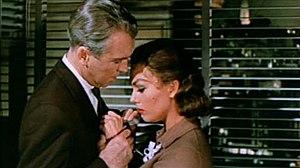
James Stewart, né le 20 mai 1908 à Indiana en Pennsylvanie et mort le 2 juillet 1997 à Los Angeles, est un acteur américain.
Sueurs froides, souvent désigné sous son titre original Vertigo, est un film américain réalisé par Alfred Hitchcock, sorti en 1958, avec dans les rôles principaux James Stewart et Kim Novak
Brian De Palma [ˈbraɪən də ˈpɑlmə] est un réalisateur, producteur de cinéma et scénariste américain, né le 11 septembre 1940 à Newark.
Marilyn Pauline Novak, dite Kim Novak, née le 13 février 1933 à Chicago, dans l'Illinois, est une actrice américaine.